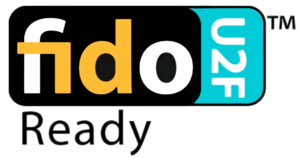
Universal Second Factor ou U2F est une norme d’authentification libre qui vise à renforcer et à simplifier l’authentification à deux facteurs en utilisant des périphériques USB ou à communication en champ proche.